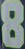
Number: 8